Petre Antonescu

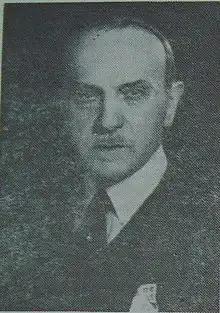
Petre Antonescu

Petre Antonescu (June 29, 1873 – April 22, 1965) was a Romanian architect. Over the course of a career that spanned the first half of the 20th century, he established himself as a leader in the field within his country, helping define a national style of neo-Romanian architecture.